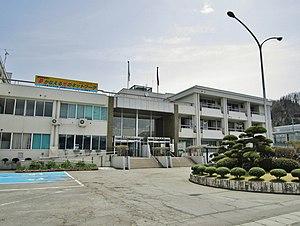
Asahi est un bourg du district de Nishimurayama, dans le Nord l'île de Honshū, au Japon.